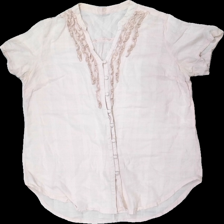
View: front
Type: Blouse
Category: Ladies
Brand: Missing
Colors: Pink
Material: 100% cotton
Cut: Regular
Season: All
Stains: Major
Damage: fläck armhåla
Damage location: top left
Damage 2: fläck armhåla
Damage 2 location: top right
Damage 3 location: middle right
Price range: <50
Recommended usage: Export
Description: rosa blus, fläckar i armhålorna